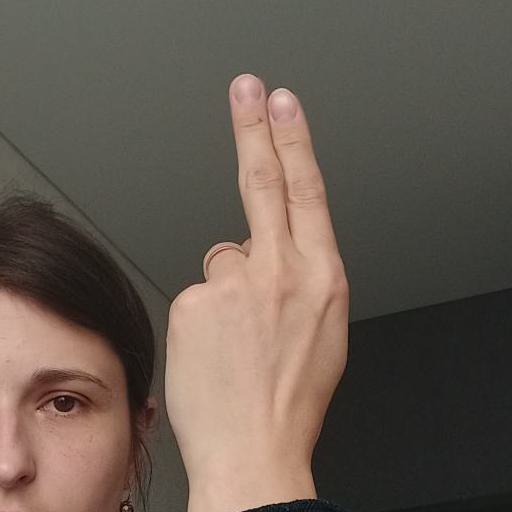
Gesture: two_up_inverted